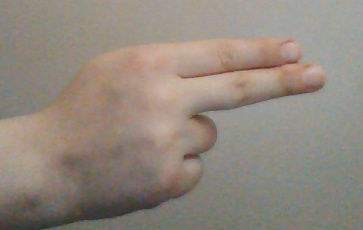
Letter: ain